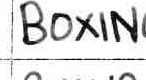
Label: boxing